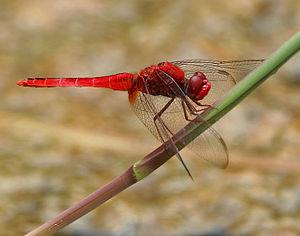
La famille des Libellulidae est la plus nombreuse faisant partie des Anisoptères, dans l'ordre des Odonates. Anciennement, les familles des Corduliidae et des Macromiidae étaient considérées comme des sous-familles des Libellulidae. Même après l'exclusion de ces deux groupes, on compte plus de 1 000 espèces de libellules appartenant à cette grande famille.